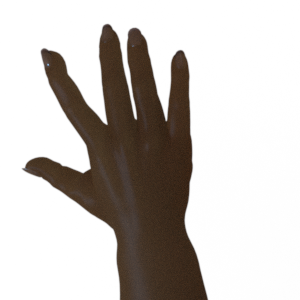
Label: paper